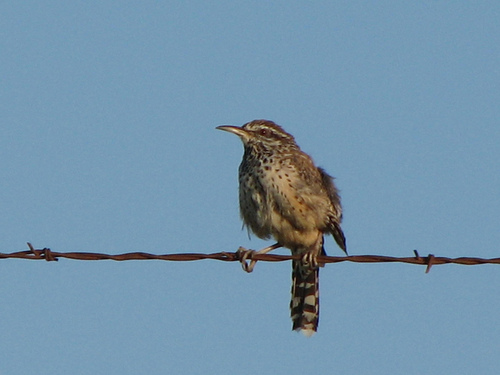
the bird has a curved bill, white eyebrow, brown and white speckles on its breast, and black and white on its undertail coverts
this is a very unattractive bird, with a pointy beak, spots along its breast, multi-colored tail and very beady eyesa medium sized bird with red eyes, and a bill that curves downwards
this little bird has a brown speckled appearance with a white eyebrow and long pointy bill.
this bird has a mottled white & brown breast, a pointed beak, and a white eyebrow
this bird is brown with white and has a long, pointy beak.
this bird has brown and grey stripes along its inner and outer retricies, and brown stripes along its grey chest.
this bird has wings that are brown and has a striped tail
this bird has wings that are brown and has a yellow billa sunbathing neutral toned bird with pointed downward bill and short legs.
Species: Cactus Wren